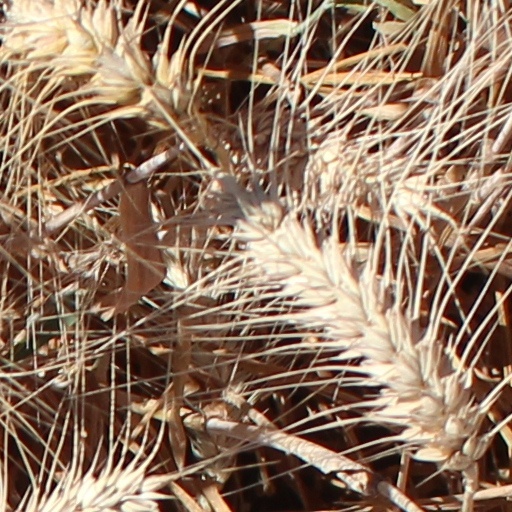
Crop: wheat